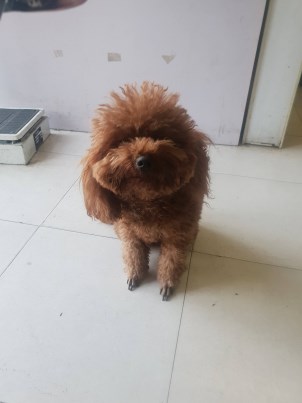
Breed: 7449-n000128-teddy